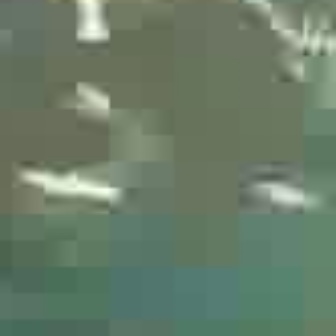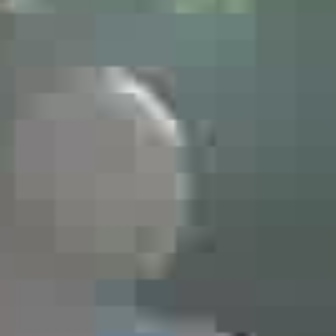
  Please identify the target specified by the bounding box [121,0,267,145] in the first image and locate it in the second image. Return the coordinates in [x_min,y_min,x_max,y_max] format.
Answer: [15,96,195,276]